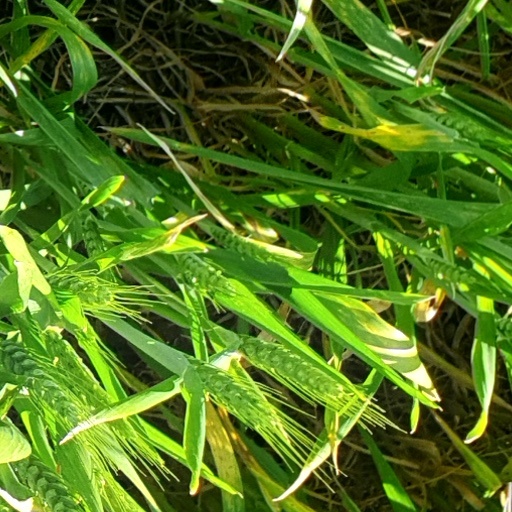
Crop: wheat